Tom Woodeshick

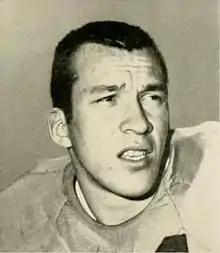
Woodeshick from "The Monticola", 1963

Thomas Woodeshick (born December 3, 1941) is an American former professional football player who was a running back in the National Football League (NFL).